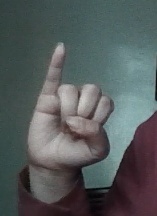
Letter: meem